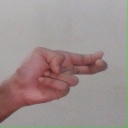
अक्षर: ह